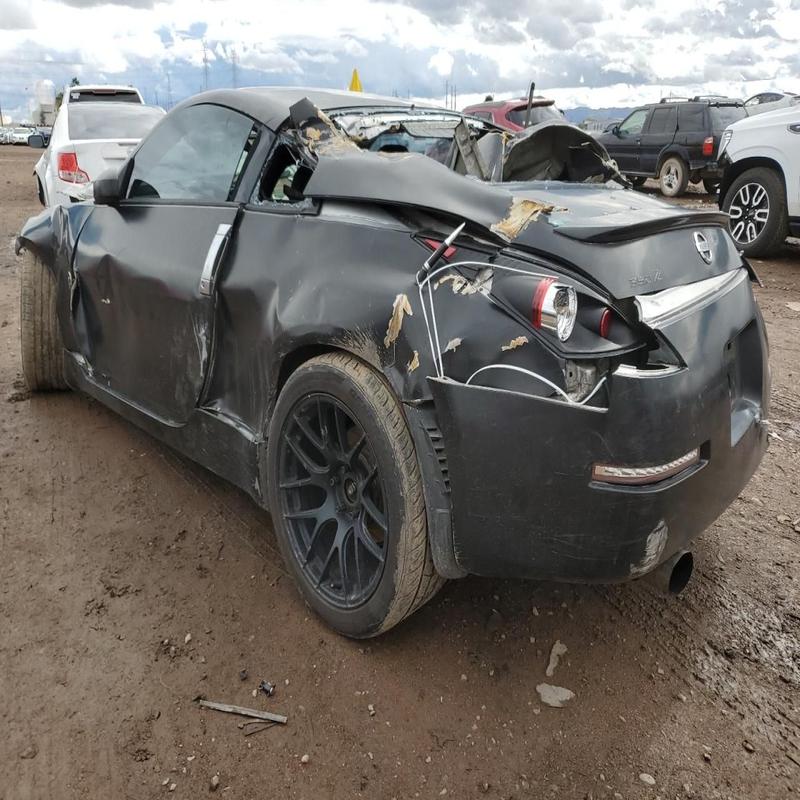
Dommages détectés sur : porte arrière droite, porte arrière gauche, aile arrière droite, aile arrière gauche, pare-brise arrière, malle, feu arrière droit, feu arrière gauche, pare-choc arrière, plaque d'immatriculation arrière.
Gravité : mineur